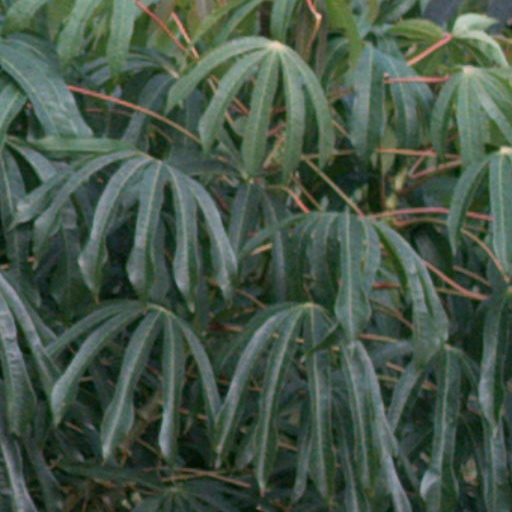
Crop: cassava